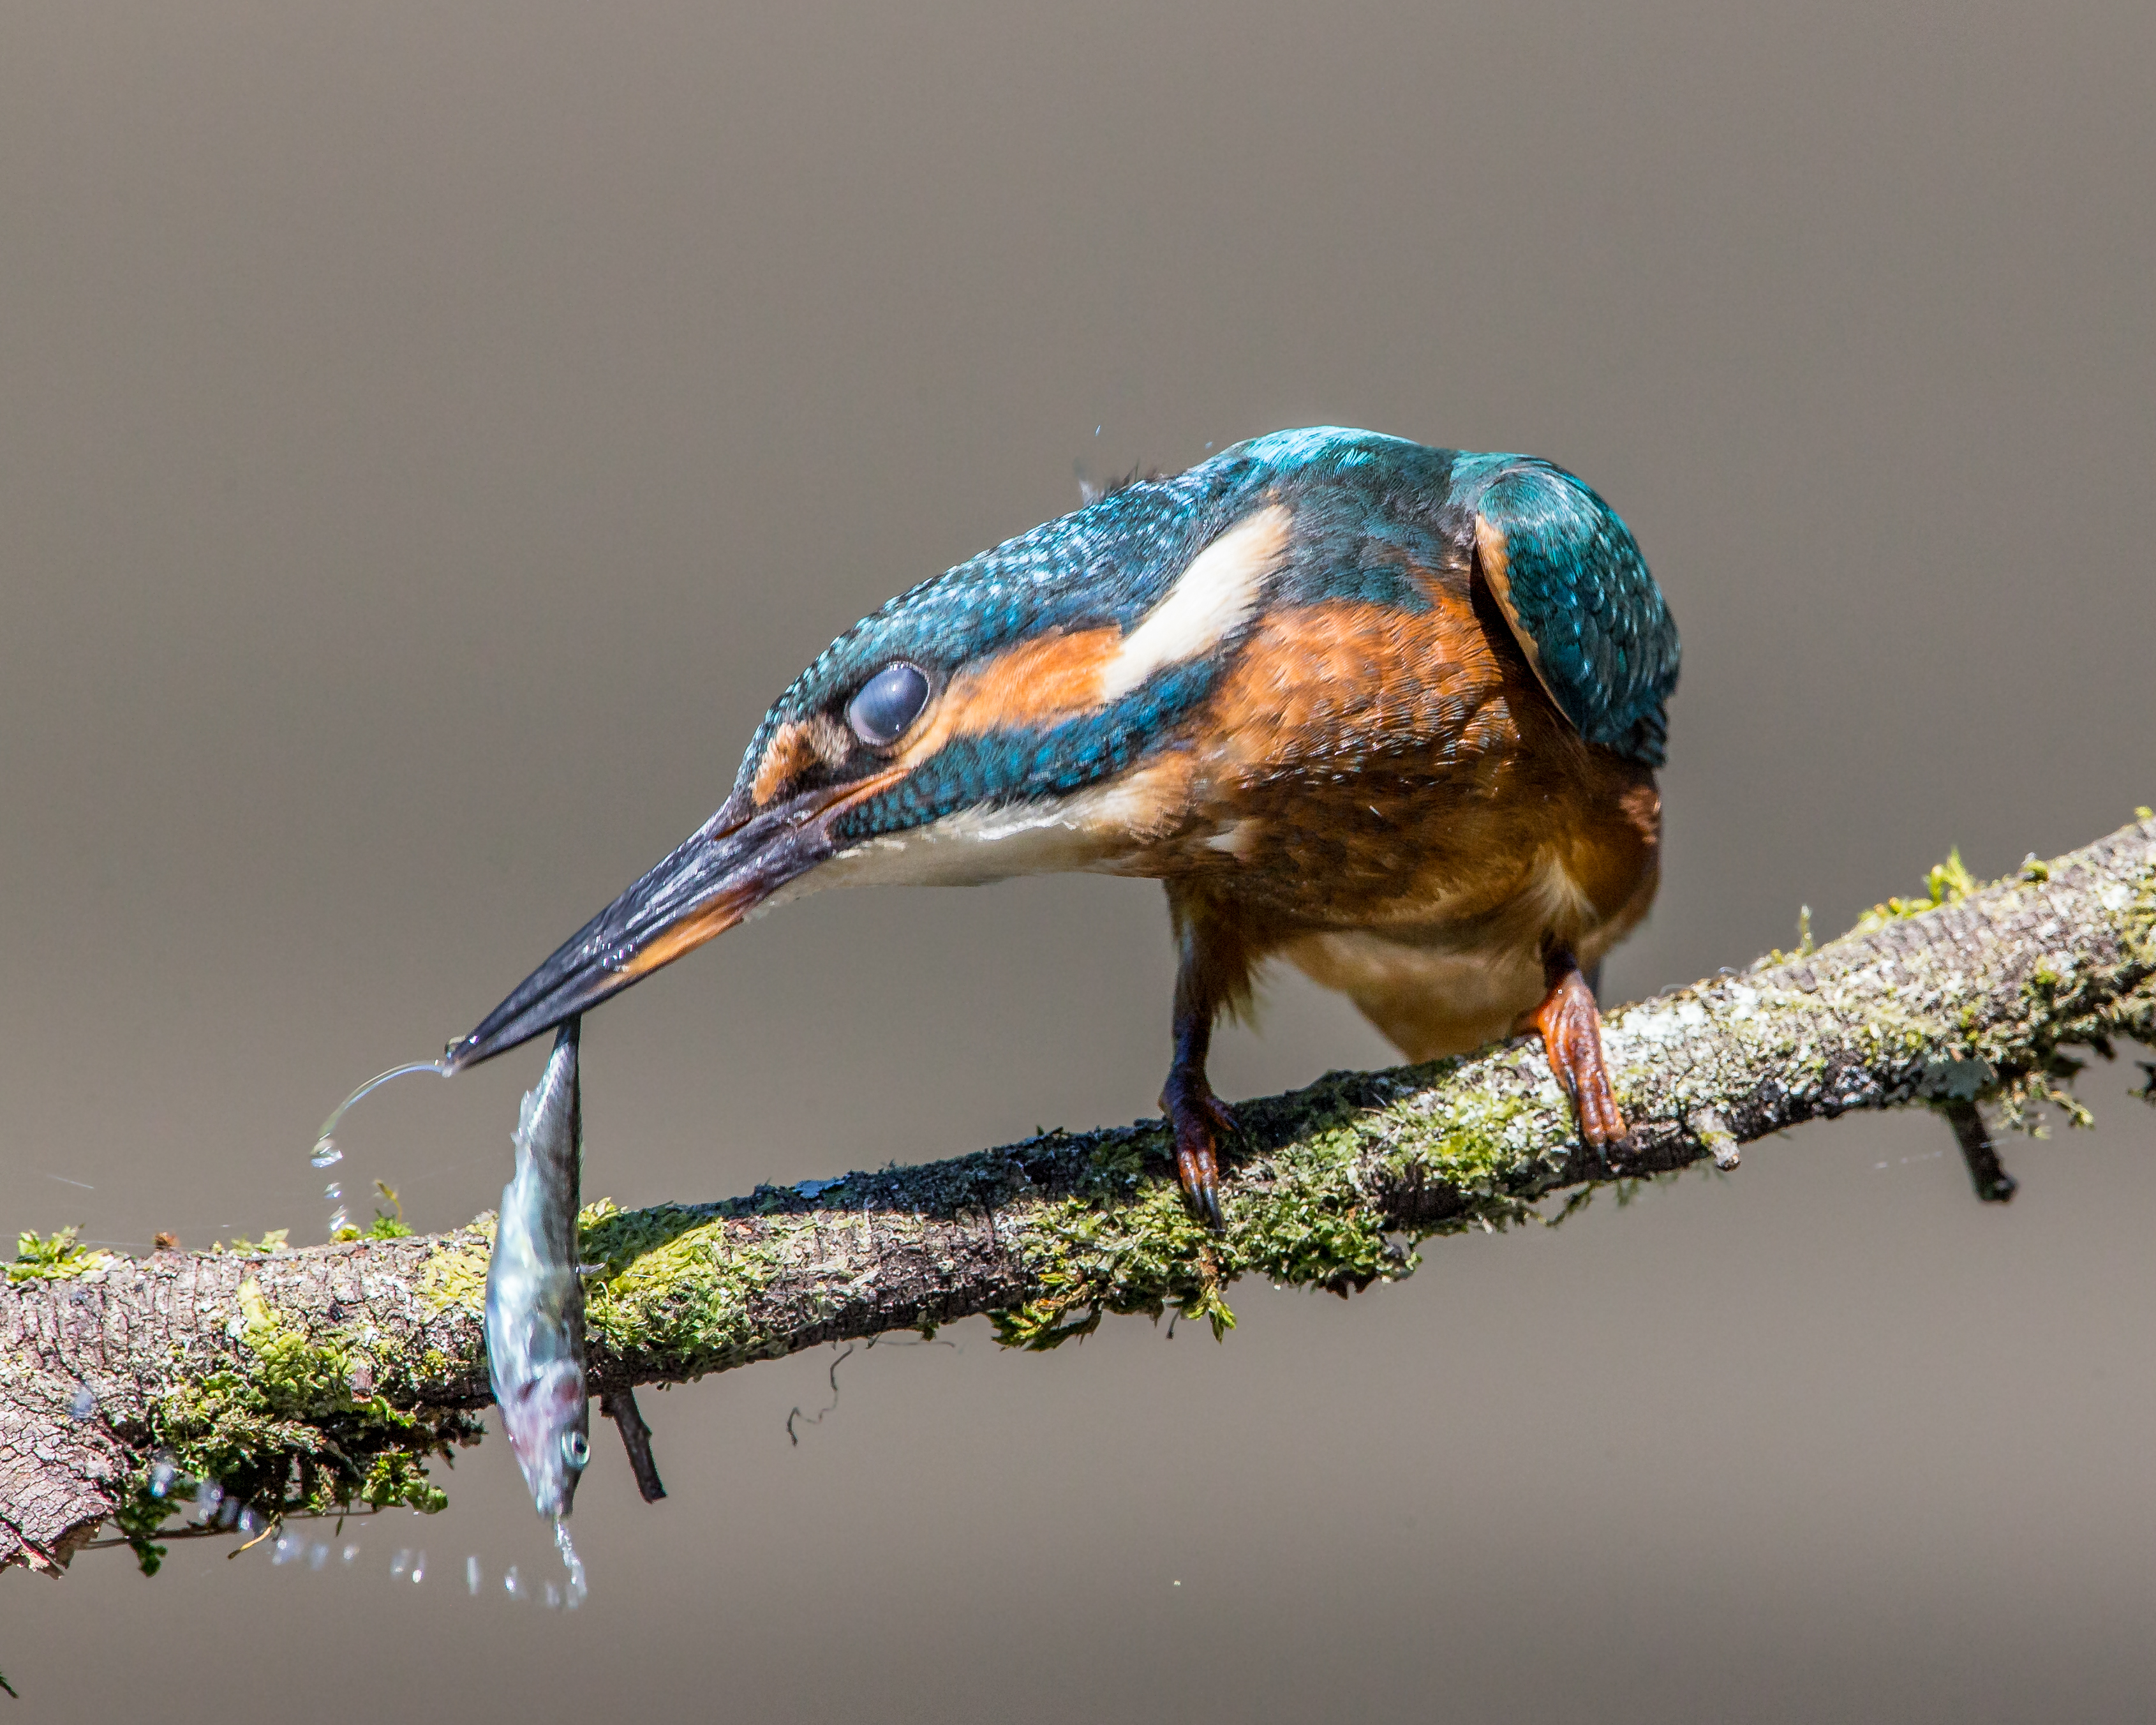
nature, branch, bird, wildlife, green, beak, blue, fish, fauna, close up, vertebrate, kingfisher, stickleback, andymorffew, morffew, naturethroughthelens, bash, whack, macro photography, old world flycatcher, perching bird